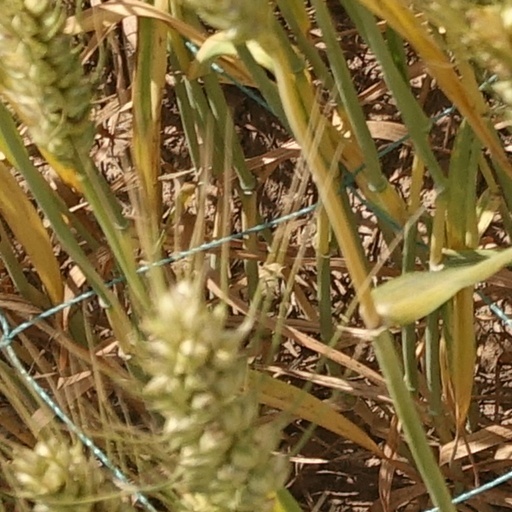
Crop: wheat